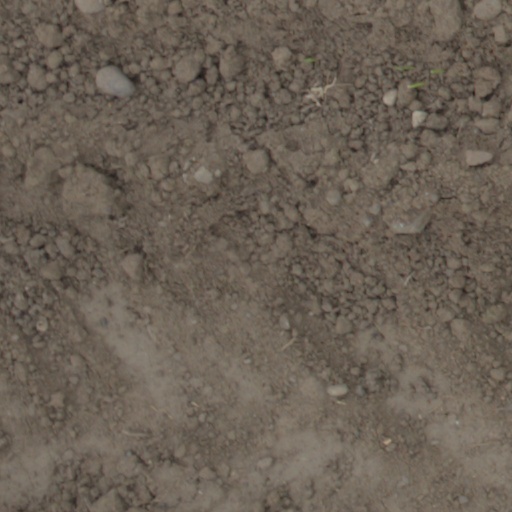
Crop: wheat